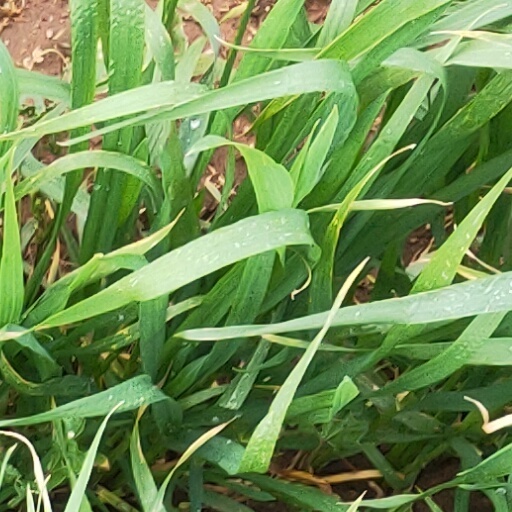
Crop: wheat